Roger A. Pryor

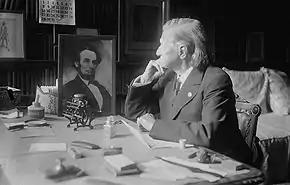
Pryor looking at a portrait of Abraham Lincoln.

In 1865, an impoverished Pryor moved to New York City, invited by friends he had known before the war. He eventually established a law firm with the politician Benjamin F. Butler of Boston. Butler had been a Union general who was widely known and hated in the South. Pryor became active in Democratic politics in New York.